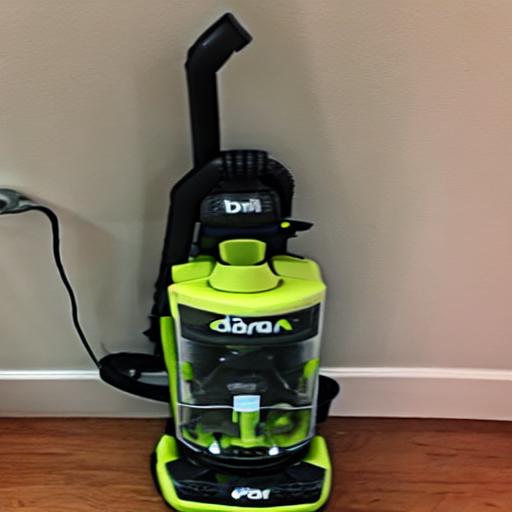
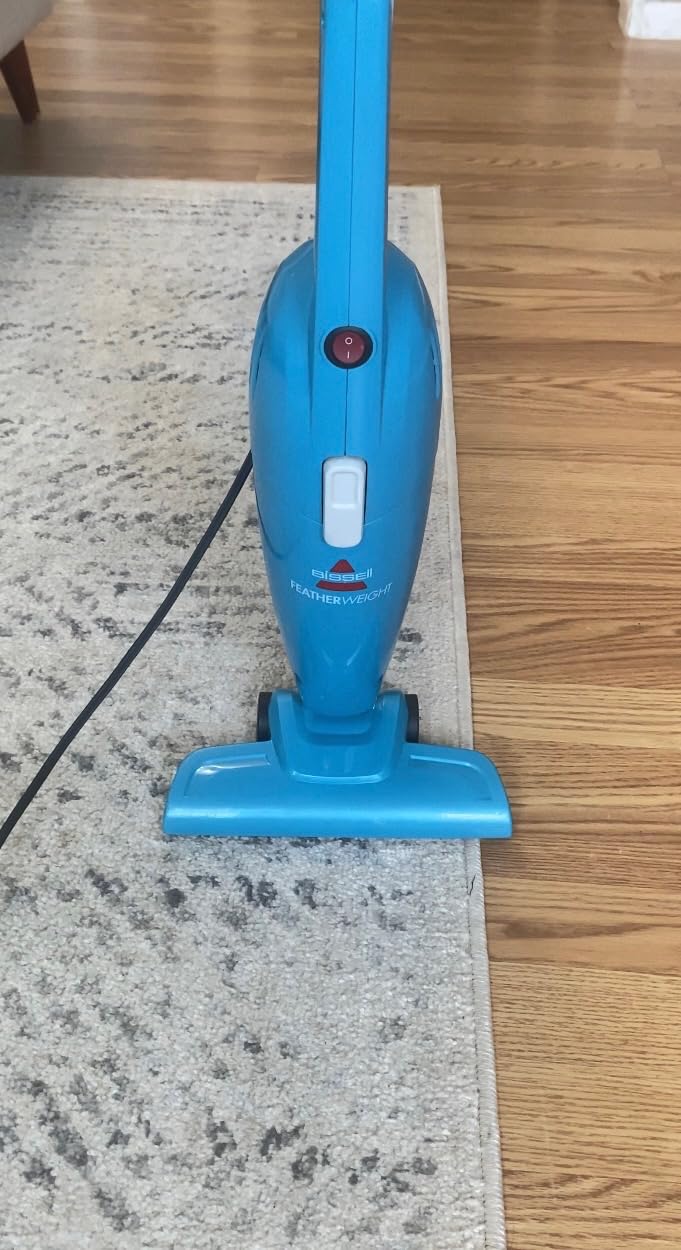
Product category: items_vacuum
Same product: no